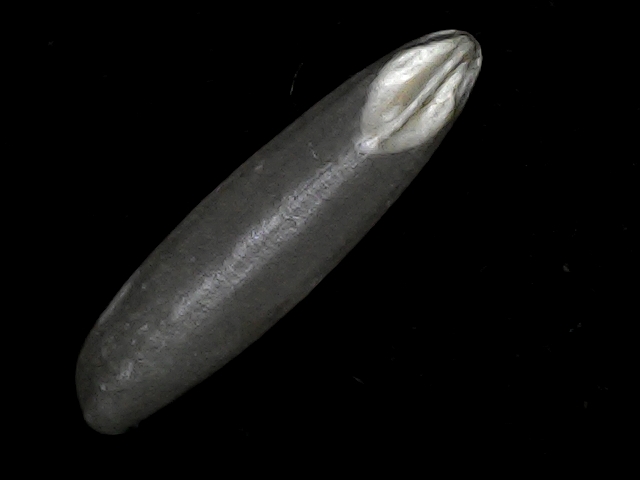
Rice variety: BRRI102